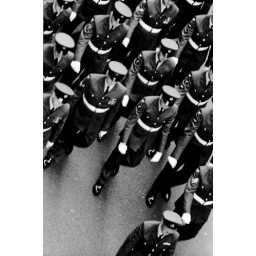
Looking down from a 6th floor window on a parade on Queen St in Glasgow